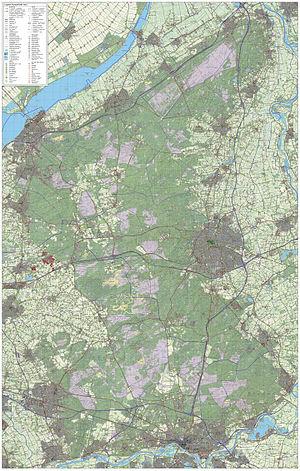
La Veluwe est une région naturelle principalement forestière de la province néerlandaise de Gueldre et était une partie du duché de Gueldre. Dans le sens horaire, en partant de Hattem au nord, la region est approximativement délimitée par Apeldoorn, Dieren, Arnhem, Wageningue, Ede, Barneveld et Harderwijk. Parfois, assimilée à tort au parc national De Hoge Veluwe dont il ne représente qu’une petite partie.